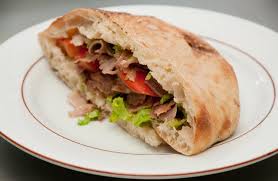
Yemek: kebap